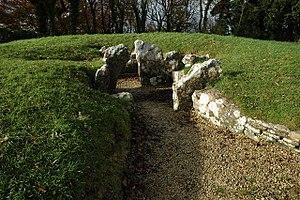
Cette liste non exhaustive recense les principaux sites mégalithiques du Gloucestershire.